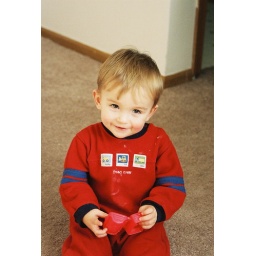
boy in red clothes, smiling and holding a toy